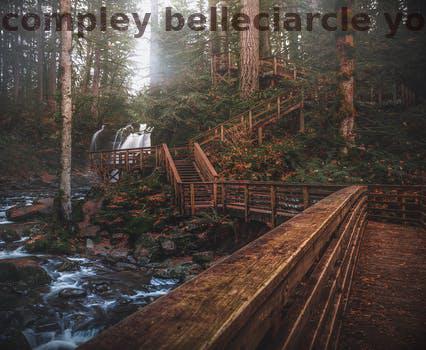
Label: Watermark